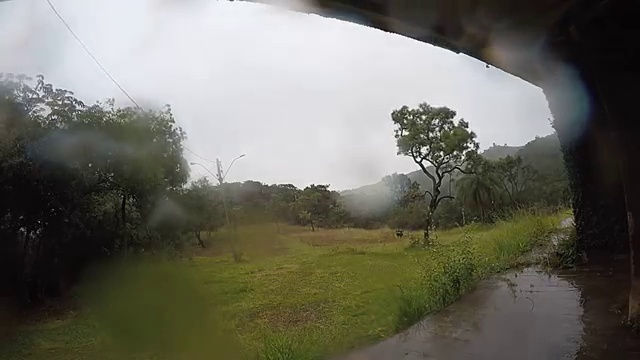
Fire: no
Smoke: no